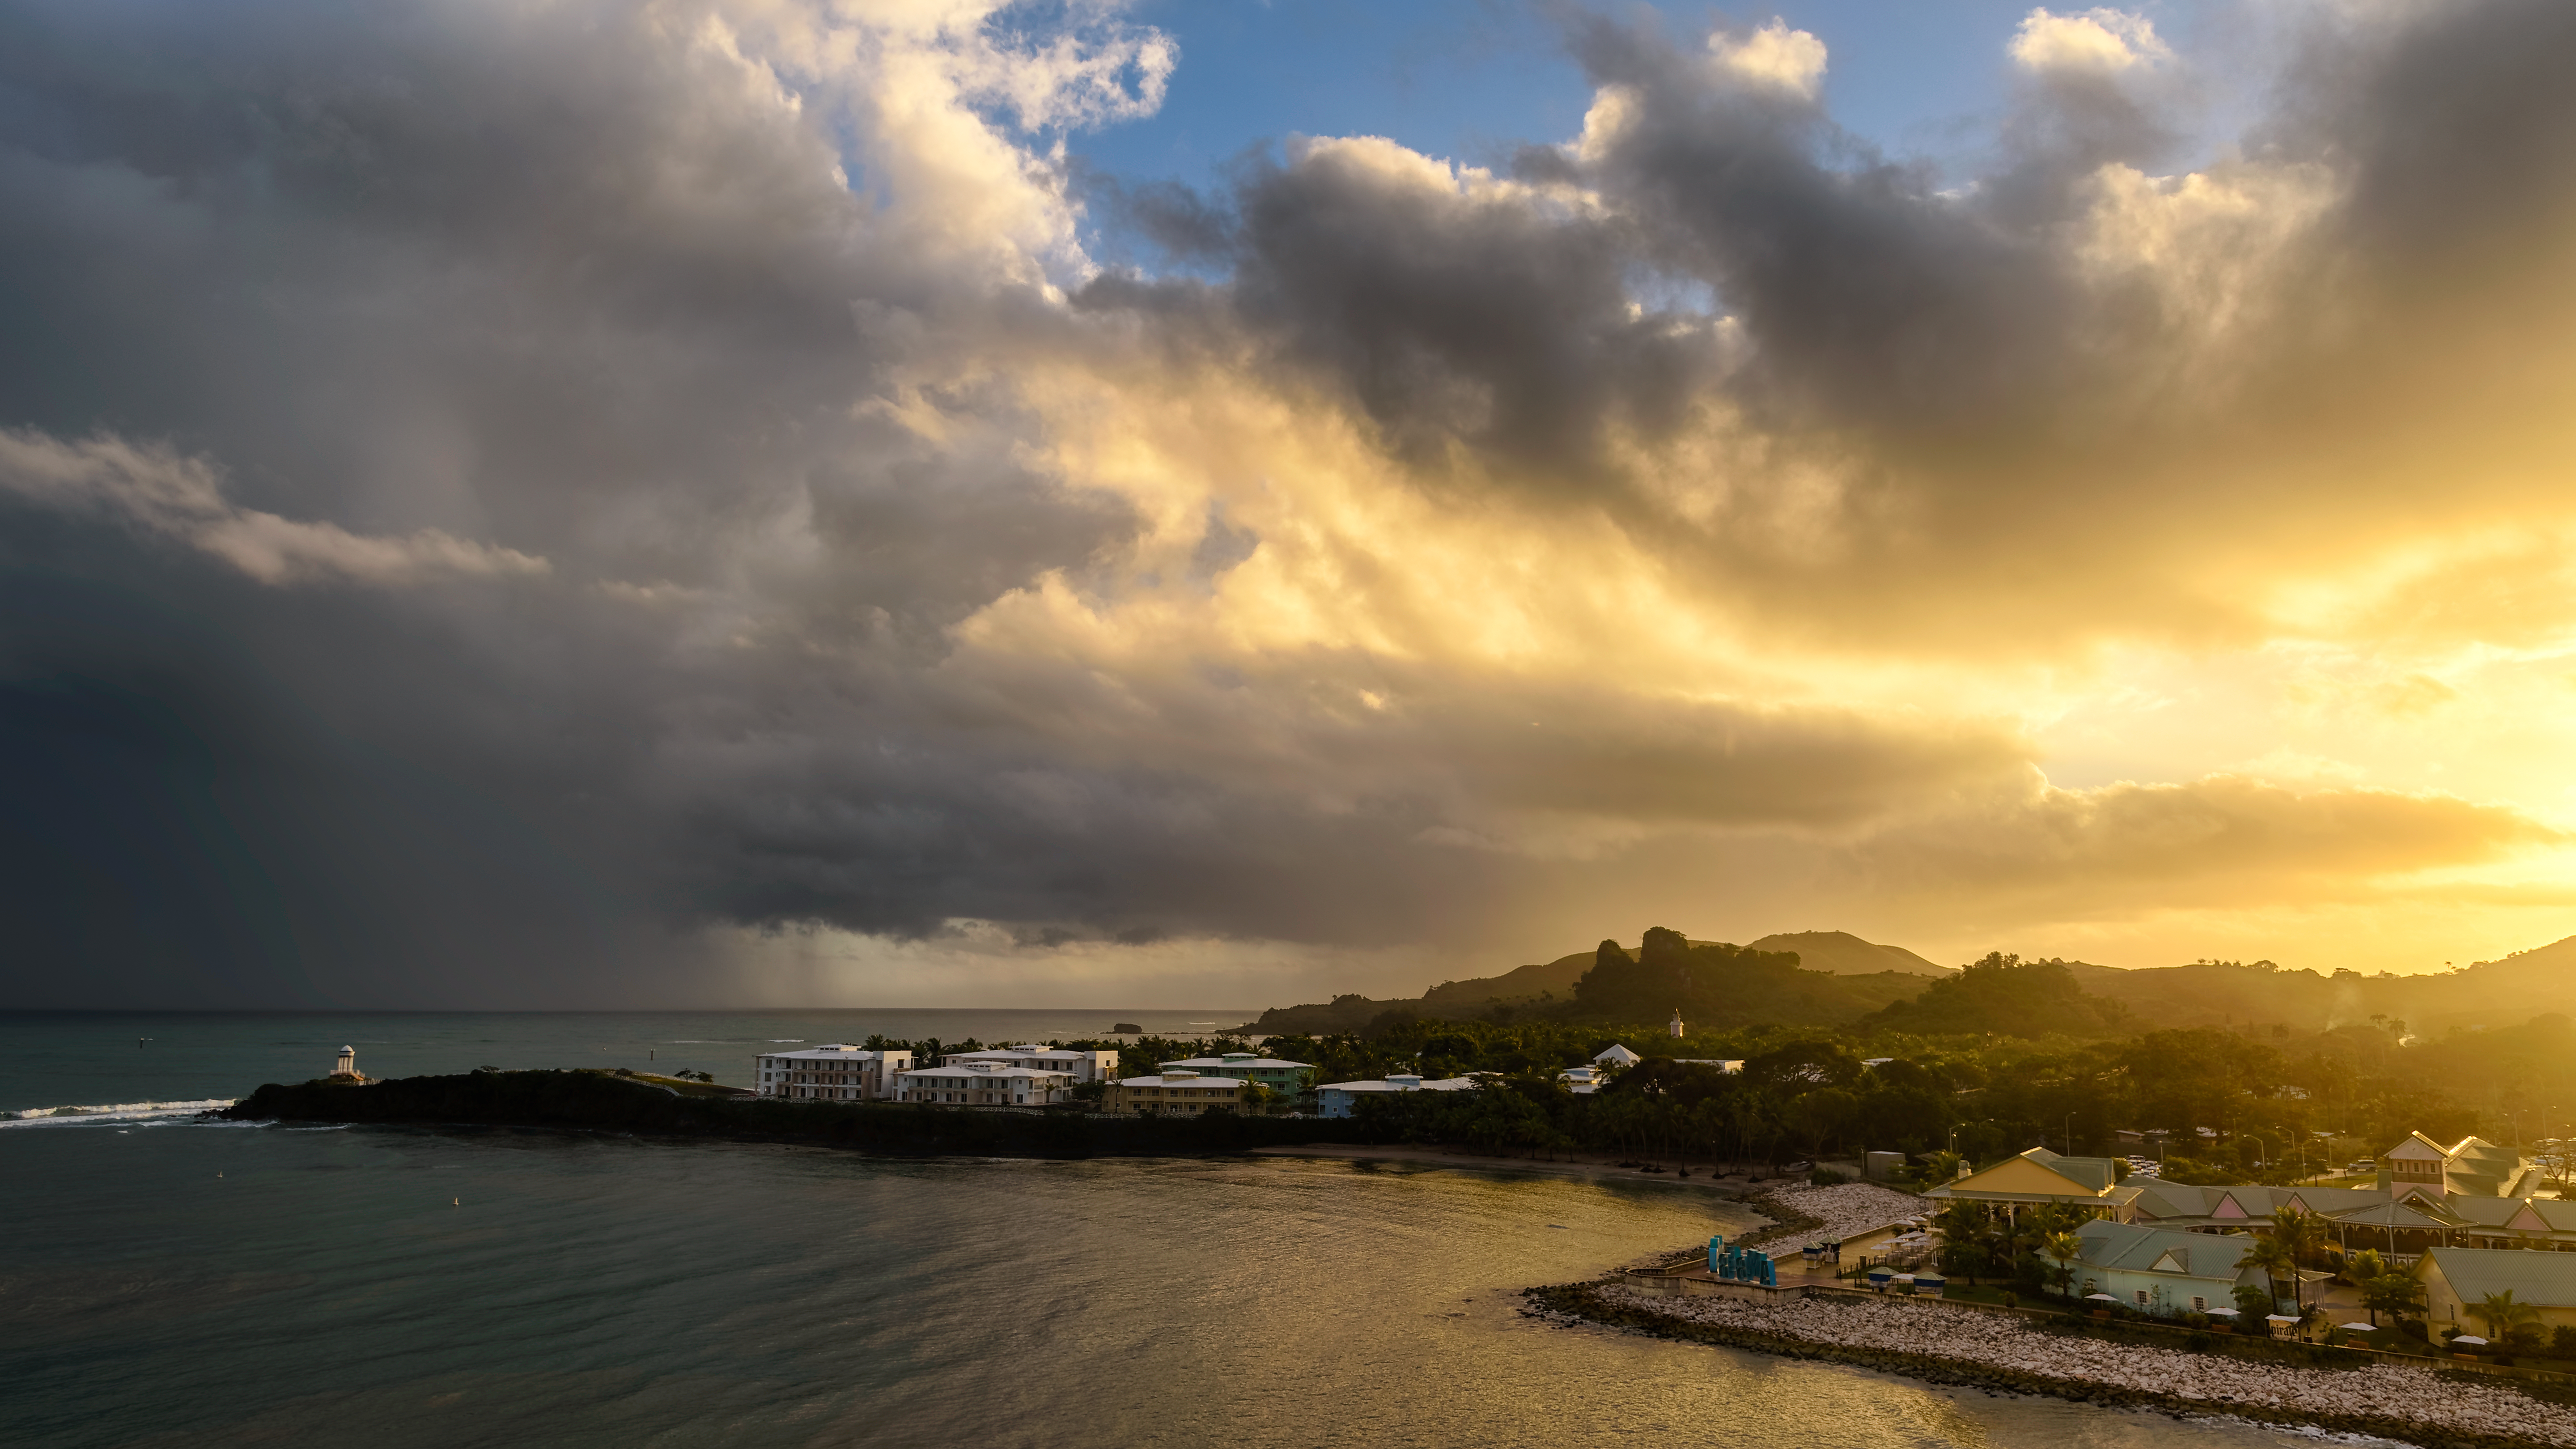
sky, body of water, cloud, nature, sea, coast, horizon, daytime, shore, morning, ocean, water, cumulus, sunlight, atmosphere, beach, evening, calm, landscape, bay, tropics, coastal and oceanic landforms, sunset, meteorological phenomenon, photography, river, bank, inlet